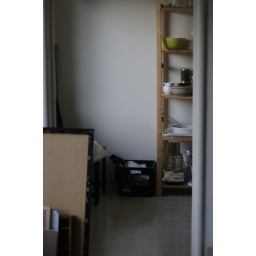
the kitchen table will be seen from here when it is in